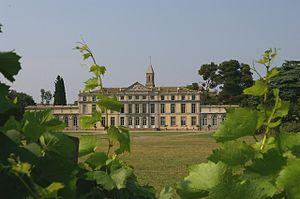
Château de Pennautier, Aude, France
Pennautier, en occitan Puègnautièr, est une commune française, située dans le département de l'Aude en région Occitanie.